Charles Green (painter)

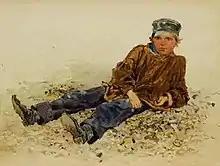

Charles Green R.I. (1840–1898), was a British watercolourist and illustrator. He was the brother of Towneley Green R.I. (1836–1899).